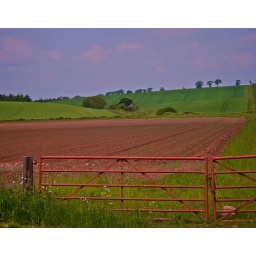
Coldstream to Kelso road June 2008. A red gate leading to a reddish field in typical rolling landscape. Scottish Borders